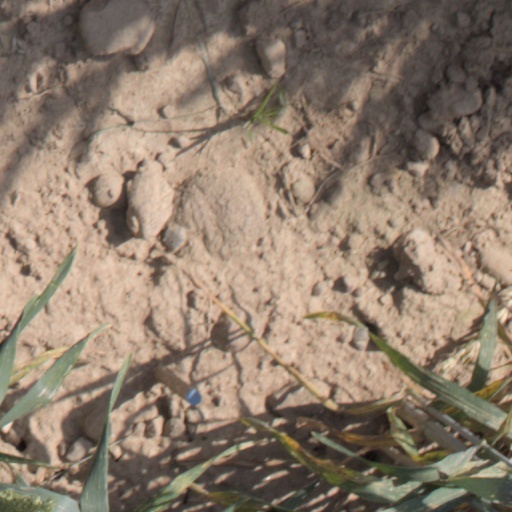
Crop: wheat